Bryan Habana

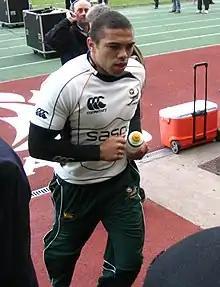
Habana in the Springbok change kit

The 2008 season wasn't Habana's greatest. Although he kept his spot in the Springboks side, he failed to make an impact like he did in the previous year. He only scored two tries in the whole year, one against the All Blacks in their 19–8 loss and one against England in the 42–6 win. The team struggled to adapt to new coach Peter de Villiers incoherent model for an expansive game, and thus the Springbok backline failed to find attacking impetus throughout that season. The Springboks had a poor year, only winning two of their six games in the 2008 Tri Nations but came back at the end of the year to win all of their Tour Matches against Wales, Scotland and England.